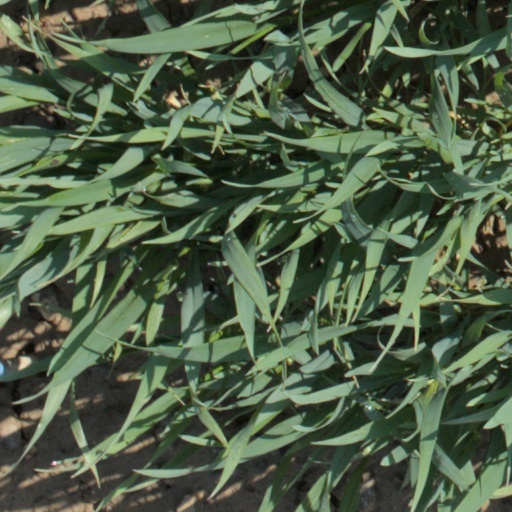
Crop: wheat